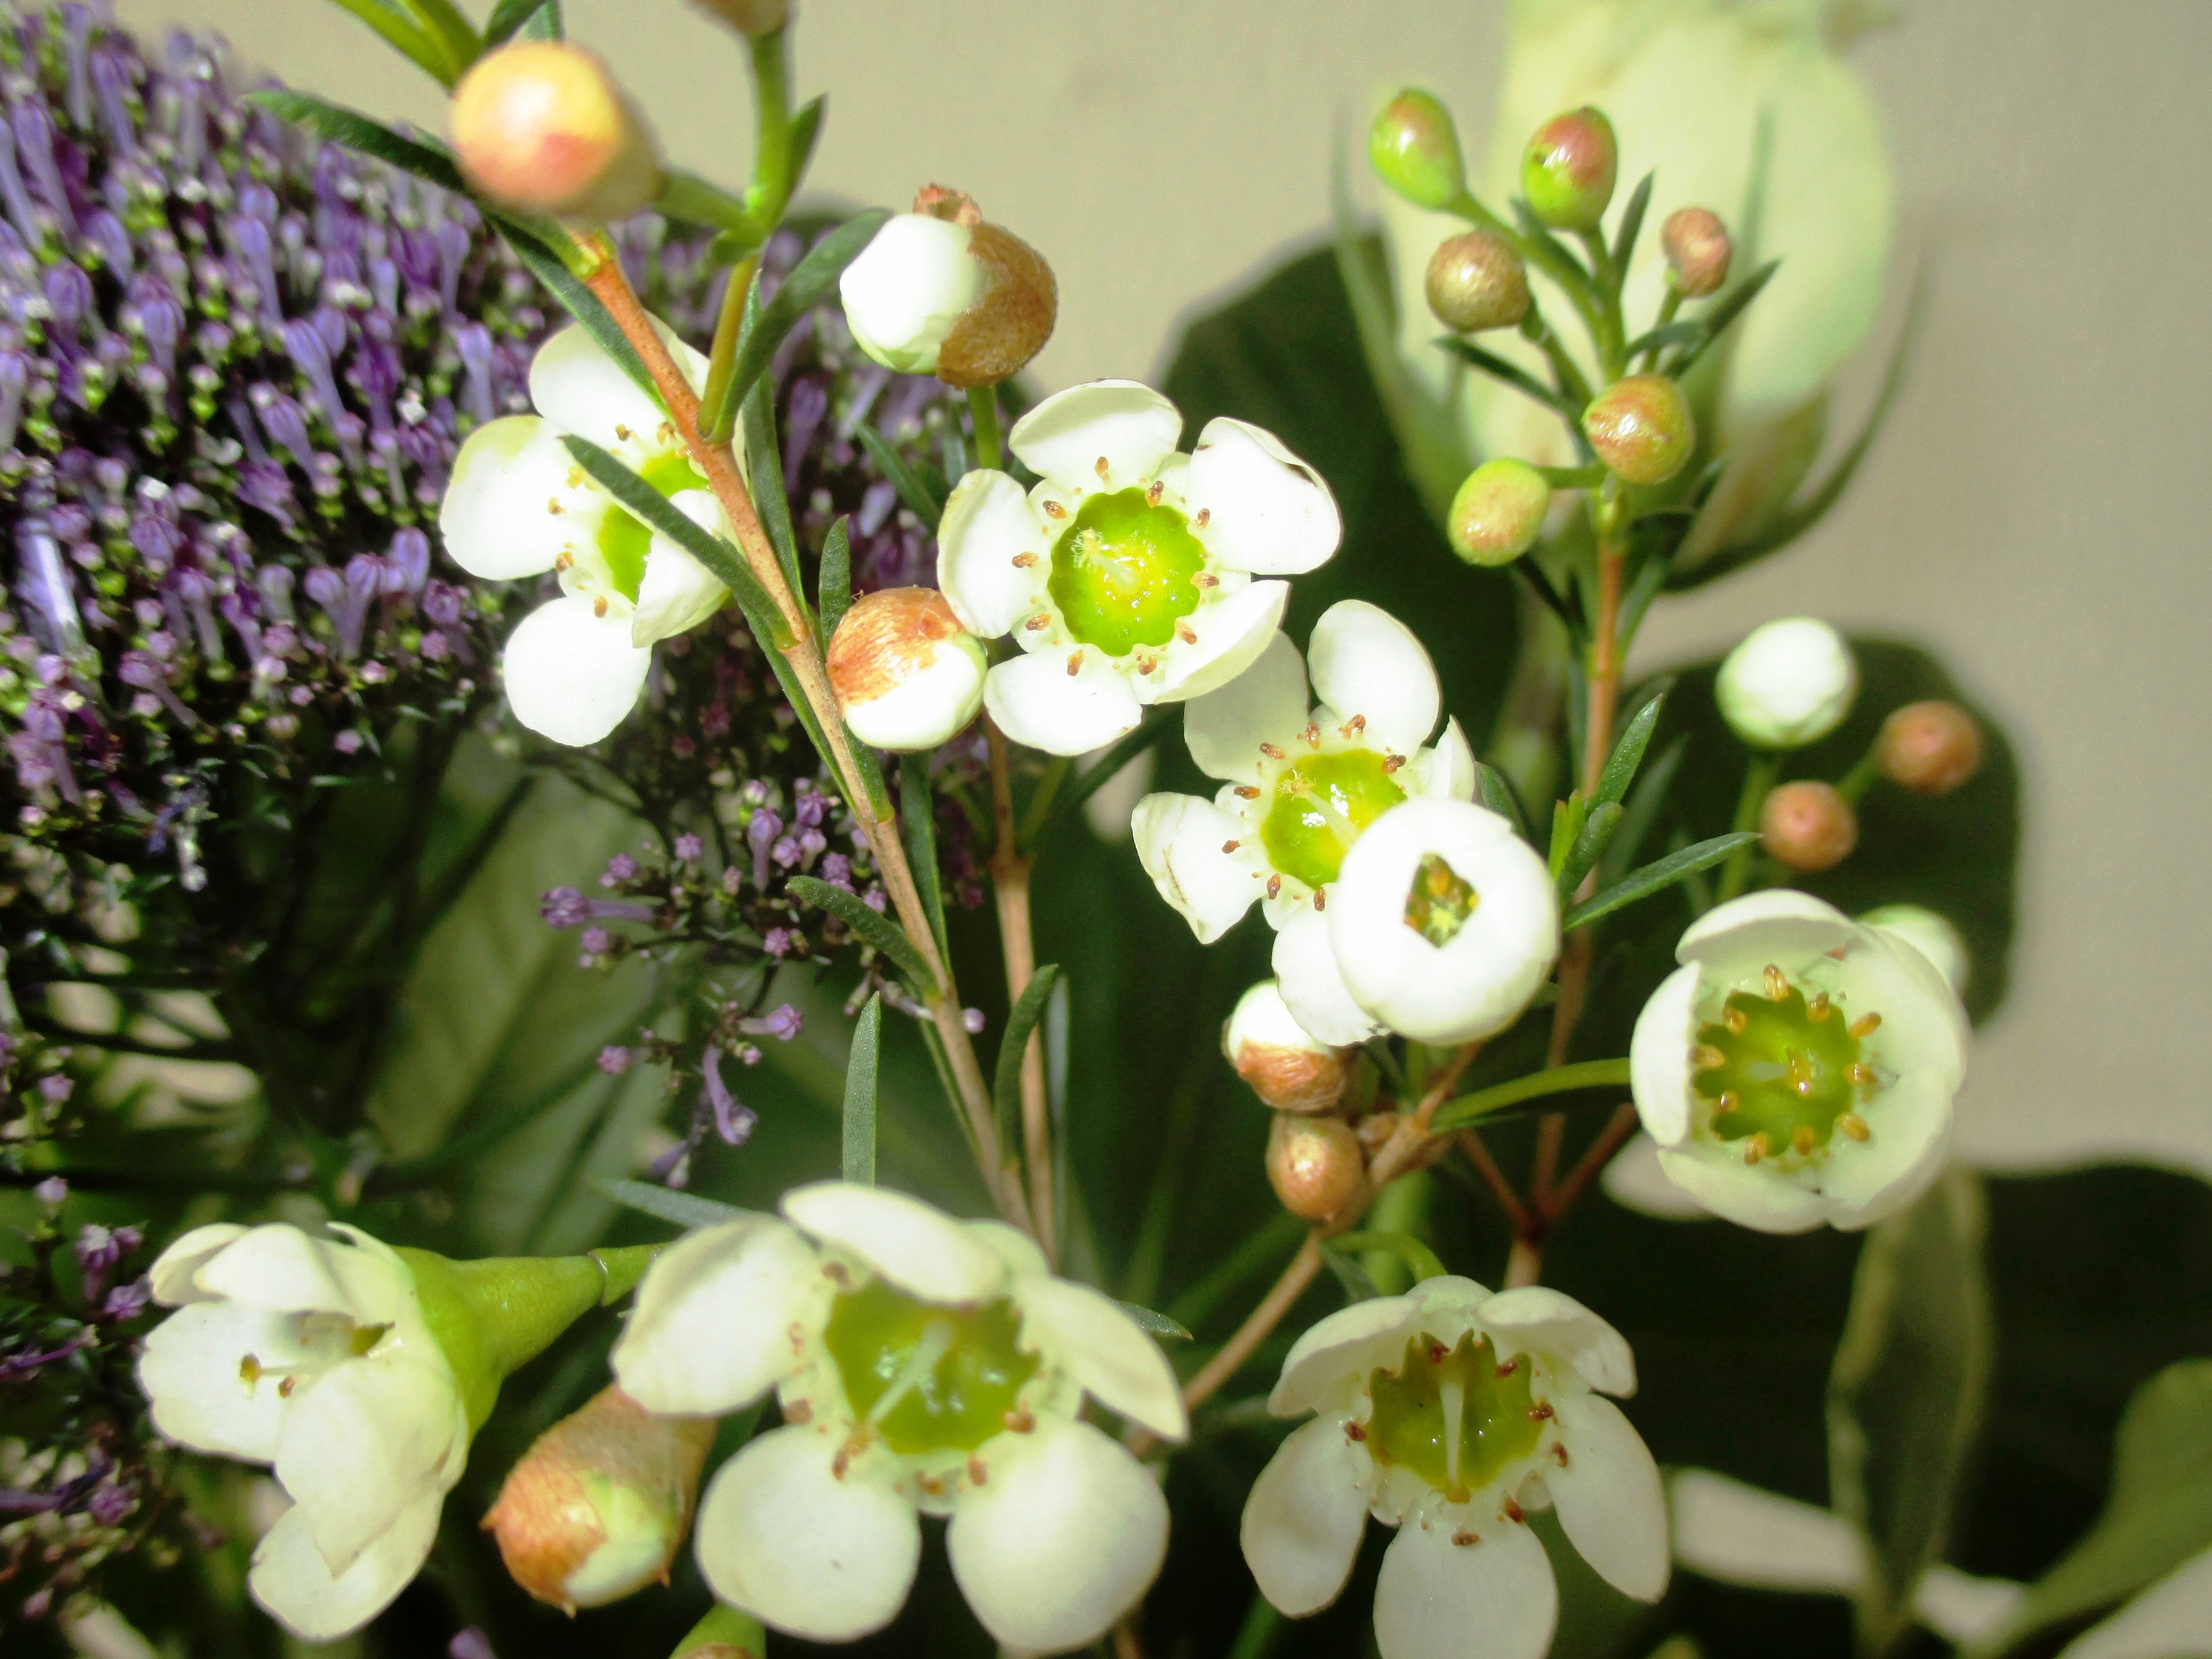
blossom, plant, white, flower, rose, small, botany, flora, orchid, flowers, tender, floristry, frangipani, flowering plant, flower bouquet, floral design, dendrobium, land plant, moth orchid, flower arranging